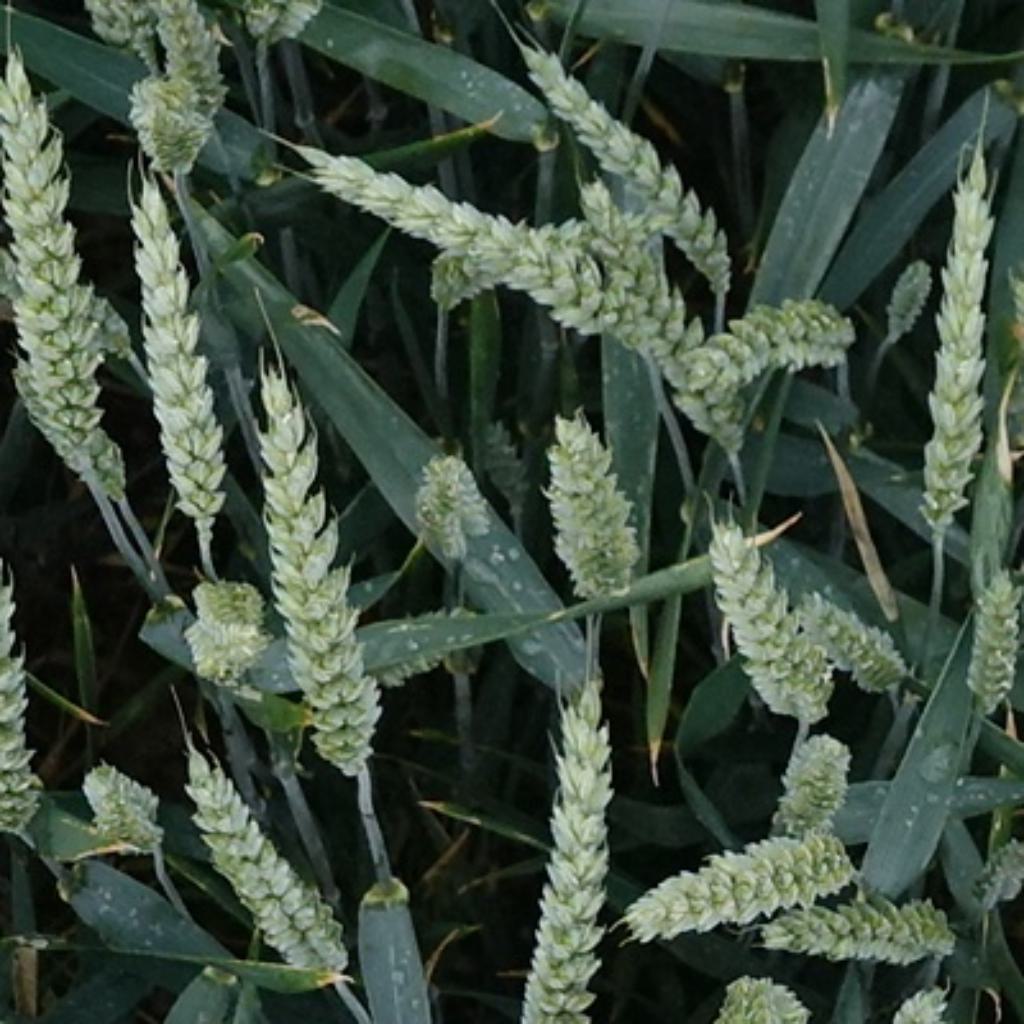
Country: France
Location: Toulouse
Wheat development stage: Filling - Ripening